Paul Thiersch

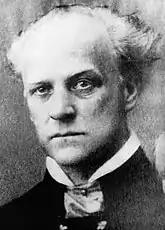
Paul Thiersch (1920s)

Paul Thiersch (2 May 1879, Munich – 15 November 1928, Hannover) was a German architect and designer.